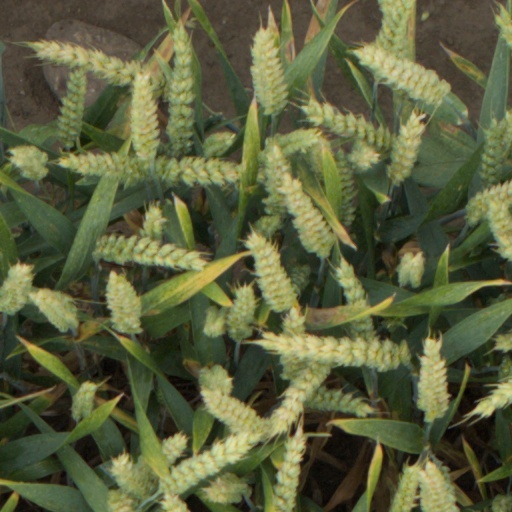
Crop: wheat